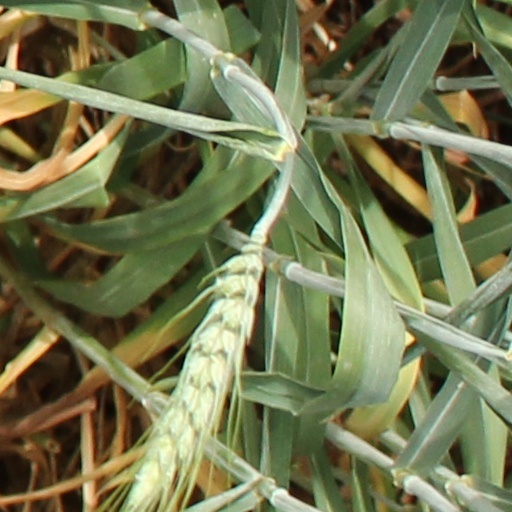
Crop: wheat